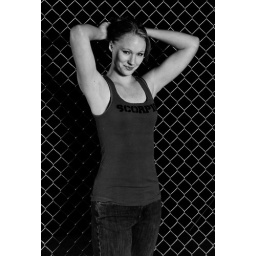
Two lights in white reflective umbrellas at 45 degrees in front.One bare light far left on other side of fence.